Cairo Citadel

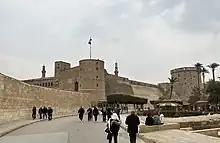
View of the Citadel near the visitor entrance today. The minarets of the 14th-century Al-Nasir Muhammad Mosque can be seen in the background.

The Citadel was built on a promontory beneath the Muqattam Hills, a setting that made it difficult to attack. The efficacy of the Citadel's location is further demonstrated by the fact that it remained the heart of Egyptian government until the 19th century. During this long period, the layout and structure of the Citadel was repeatedly altered and adapted to suit the designs of new rulers and new regimes, which makes it difficult to reconstitute its original plan or even its plan in subsequent periods. There have been three major construction periods leading to the Citadel's current form: 12th-century Ayyubid (starting with Saladin), 14th-century Mamluk (under al-Nasir Muhammad), and in the 19th century under Muhammad Ali. The Citadel stopped being the seat of government when Egypt's ruler, Khedive Ismail, moved to his newly built Abdin Palace in the new downtown Cairo in 1874. Despite its elaborate defenses, the Citadel never ended up being subjected to a true siege, though it was implicated on various occasions in the political conflicts within Cairo or Egypt.